Paddling Out

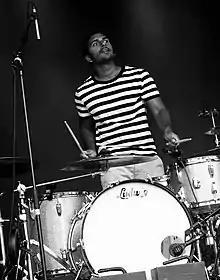
Thomas Hedlund played the drums on "Paddling Out."

"Paddling Out" was written by Miike Snow's three members, Christian Karlsson, Pontus Winnberg and Andrew Wyatt, for the band's second studio album, "Happy to You" (2012). The song was recorded along with the rest of the album during the second half of 2011. "Paddling Out" and several other album cuts were recorded in a studio previously used by Swedish pop group ABBA in the 1970s. Regarding the studio, Winnberg told "HuffPost", "It was full of old recording equipment, and we recorded the drums and acoustic instruments in there. It added a kind of classic environment to the whole album. And it was vibey; we hung out there a lot." The band told "Billboard" that of all the tracks recorded there, "Paddling Out" has the most prominent ABBA-influenced sound, calling it "definitely a house song". Winnberg described it as an homage to "a kind of dancefloor disco-inferno he's not heard in too long". Wyatt first came up with the piano loop eleven years prior to finalizing the song.